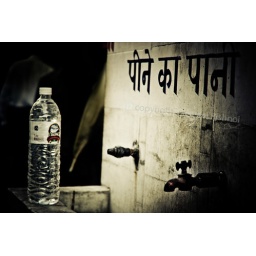
Packaged Drinking water! Ahh, u hardly get water in these road side tabs; forget about its drinkable or not.